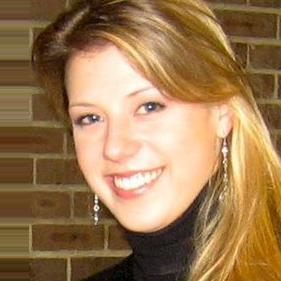
Age: 24